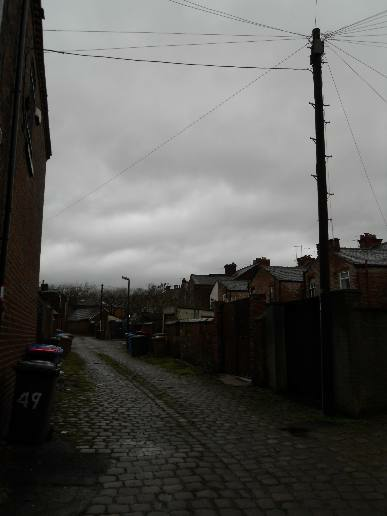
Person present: No